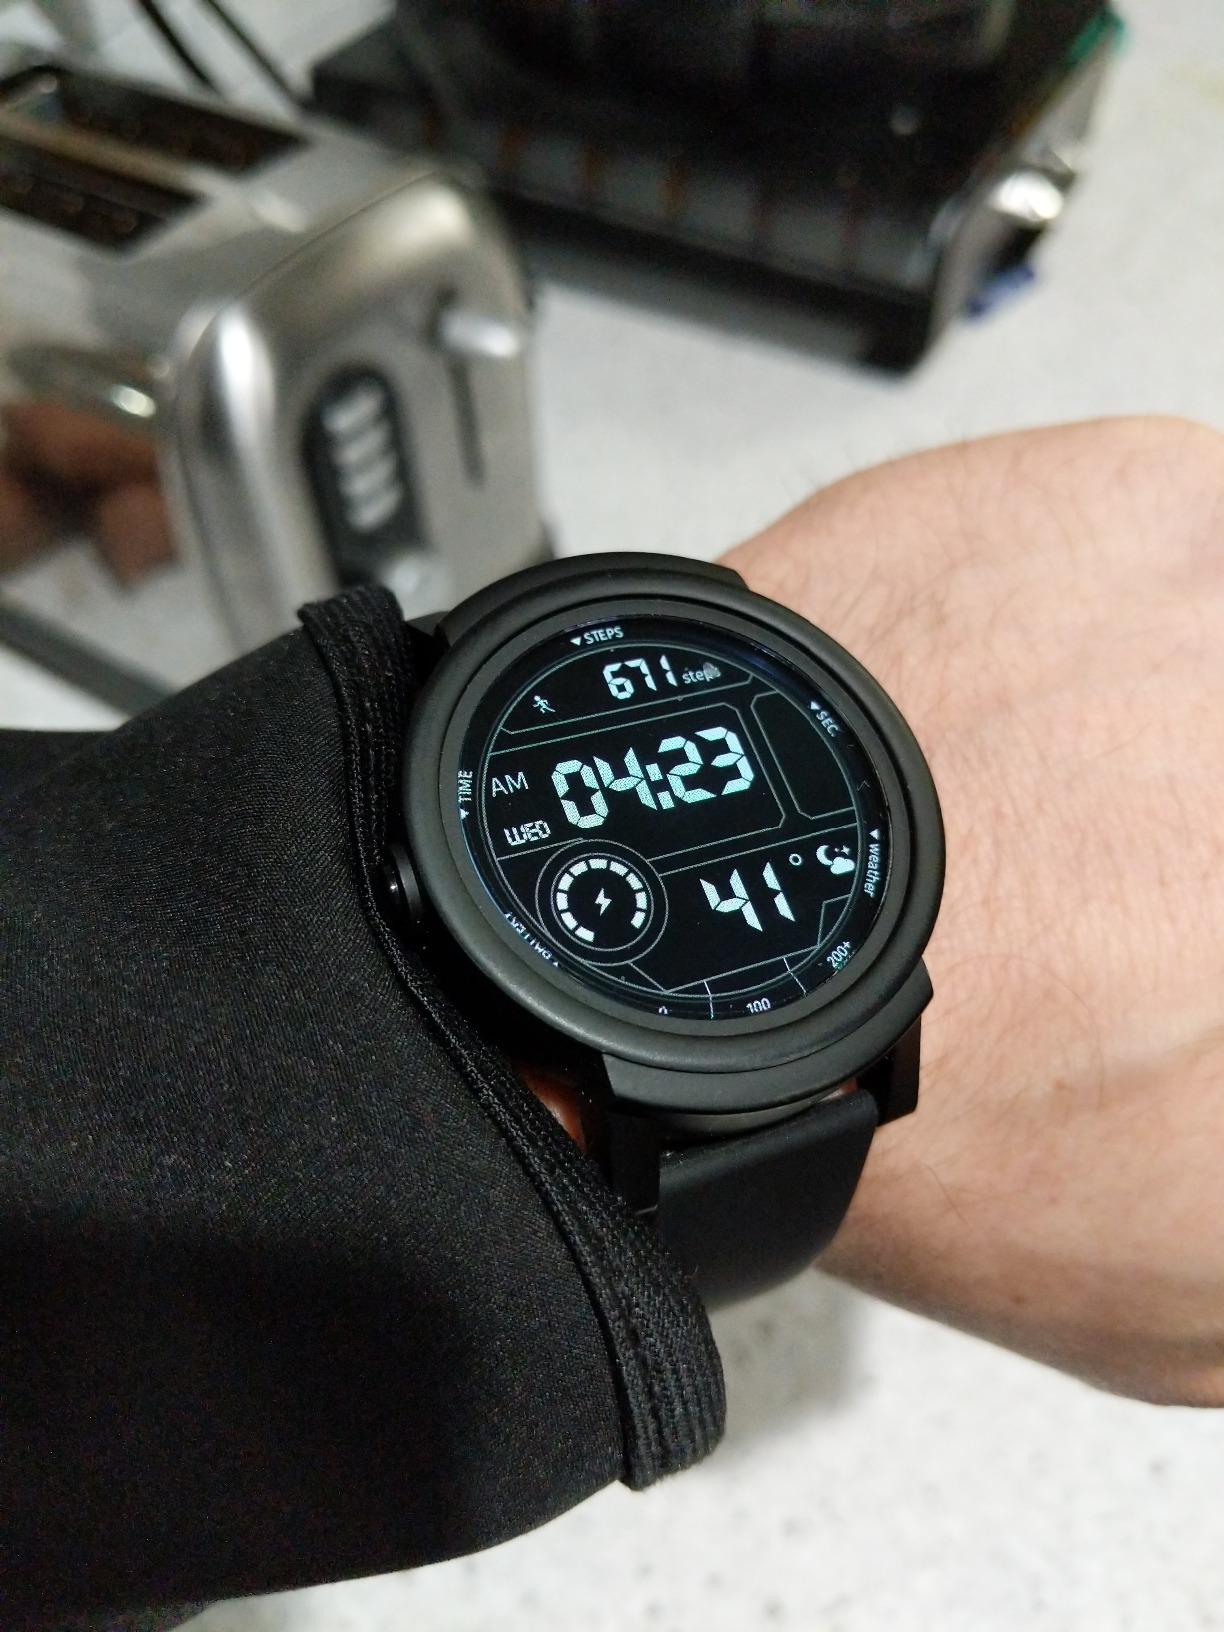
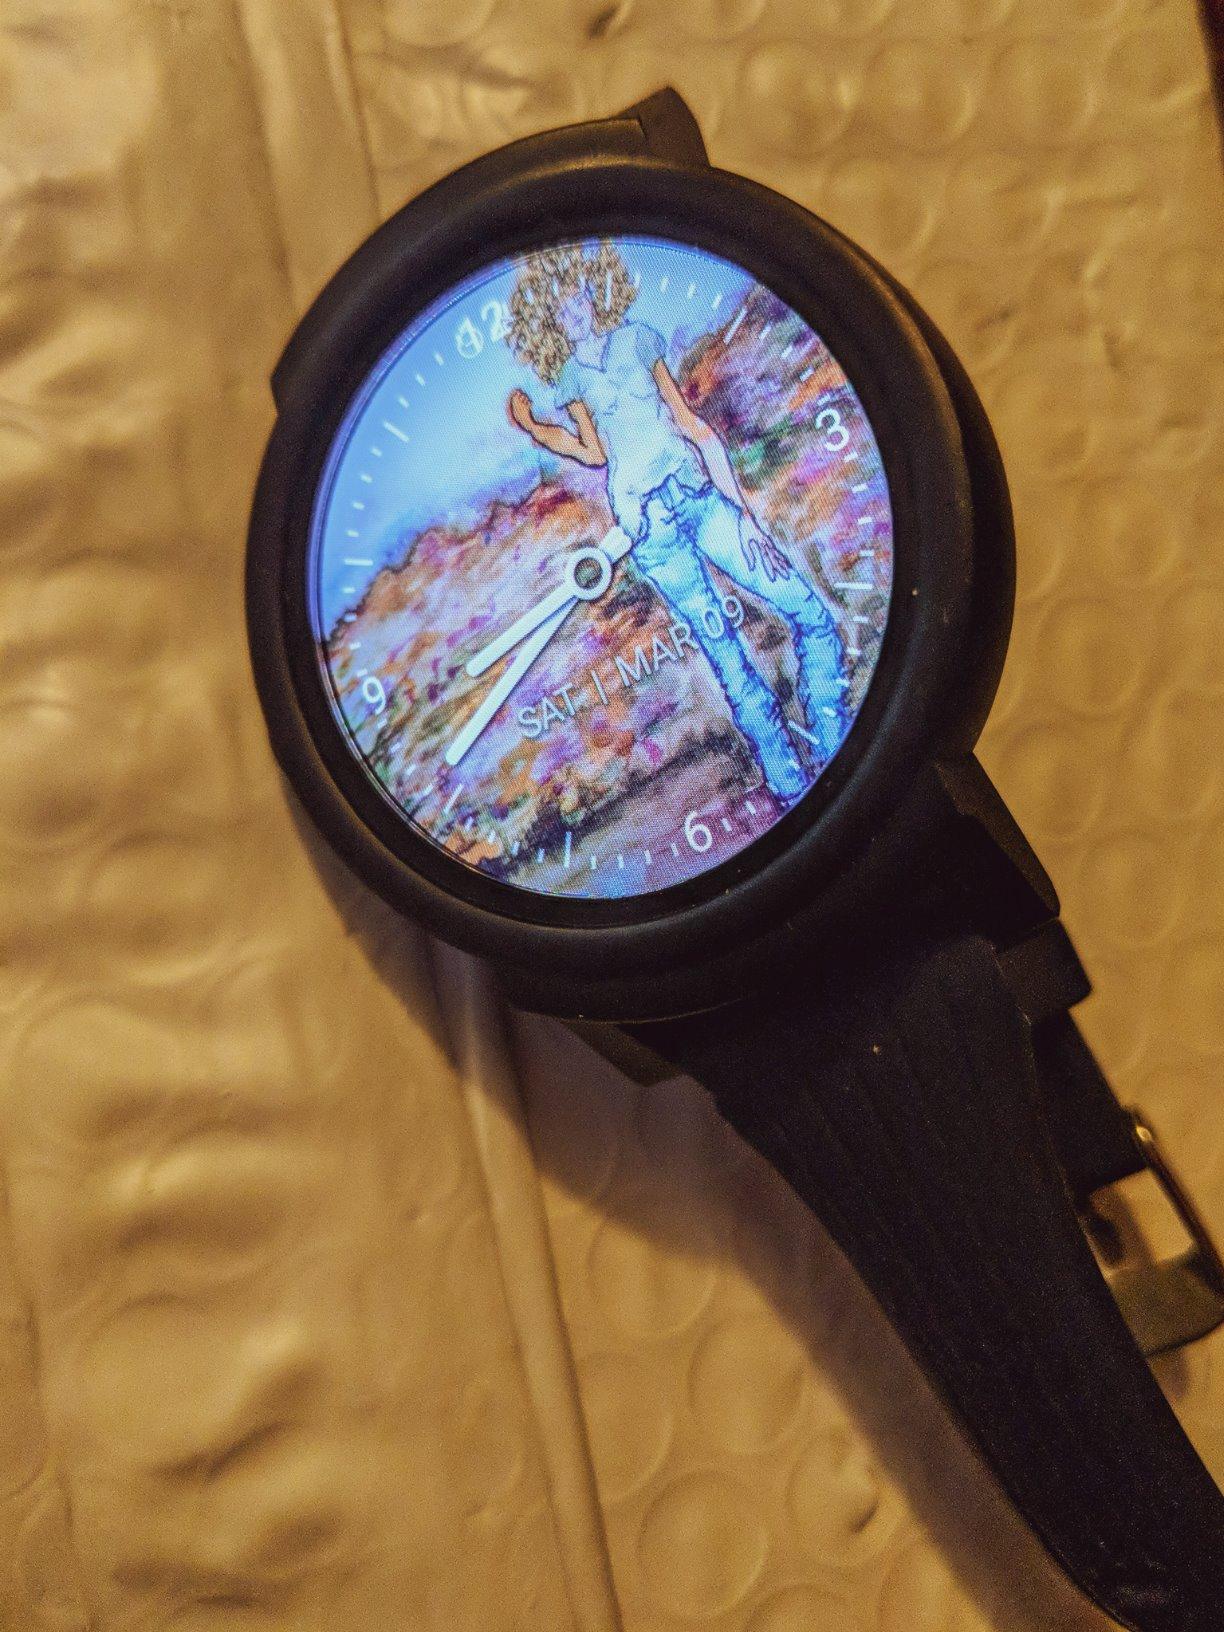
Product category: smartwatch
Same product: yes